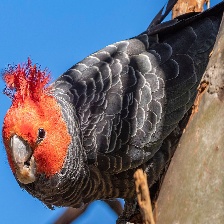
Species: GANG GANG COCKATOO
Scientific name: CALLOCEPHALON FIMBRIATUM
ImageNet parent category: sulphur-crested_cockatoo